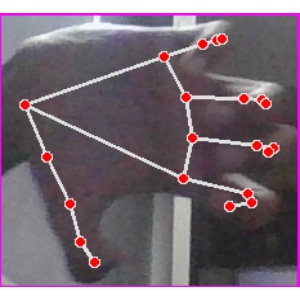
अक्षर: त